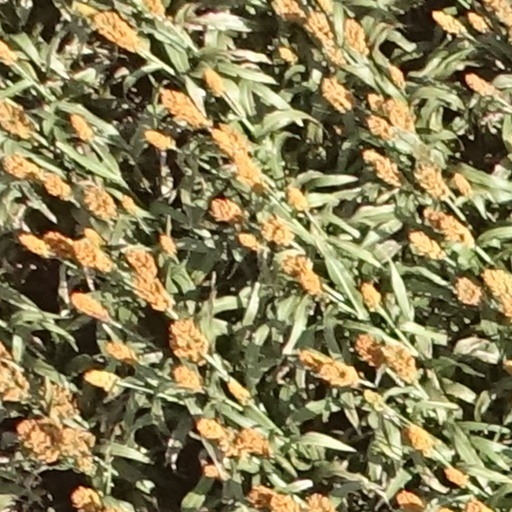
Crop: sorghum